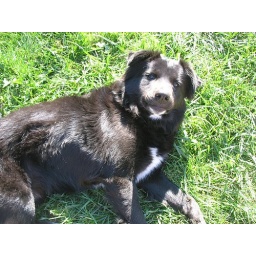
bear cub in the grass